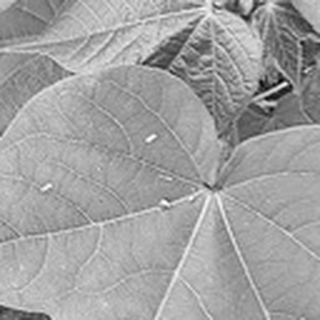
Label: healthy_cotton